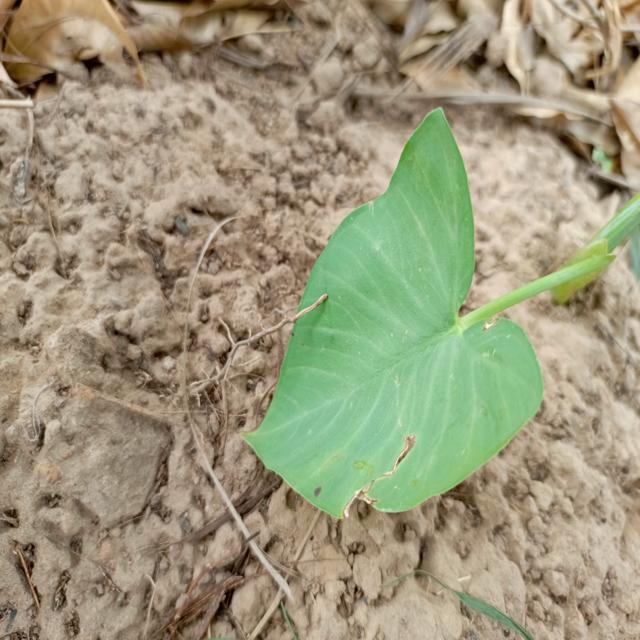
Label: Early_Blight